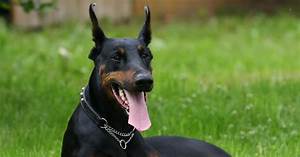
Label: cane